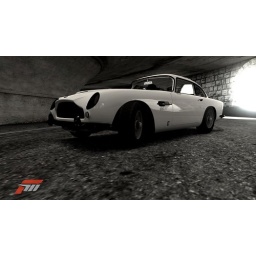
Aston Martin db5 stationary in tunnel, black and white